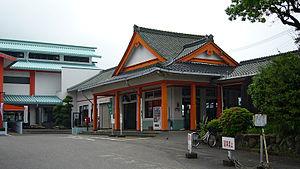
La ligne principale Kisei est une ligne ferroviaire longeant le littoral de la péninsule de Kii au Japon, reliant les préfectures de Mie et de Wakayama. La partie comprise entre les gares de Shingū et de Wakayama est surnommée ligne Kinokuni.